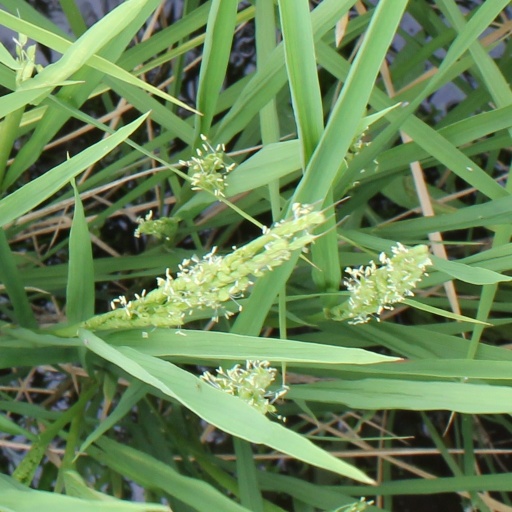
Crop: rice